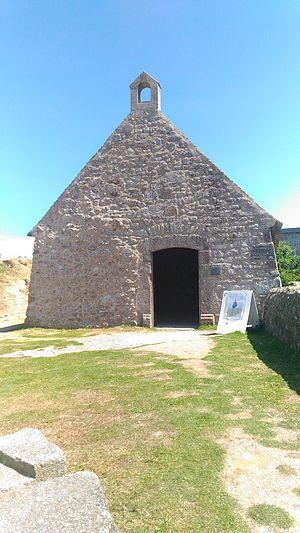
Chapelle
L'île Tatihou est une île côtière française au nord-est du Cotentin située dans la rade de Saint-Vaast-la-Hougue, commune à laquelle elle est administrativement rattachée.